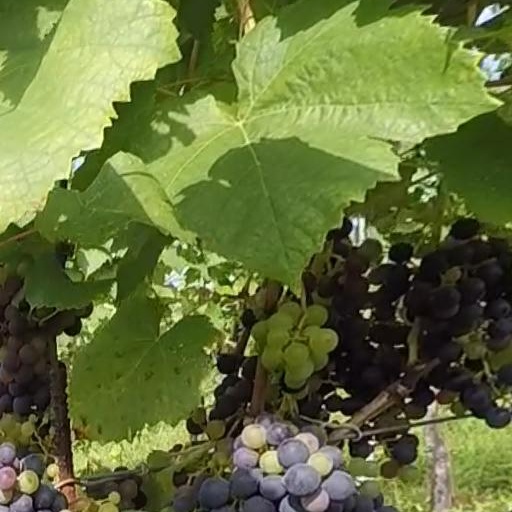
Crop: grape